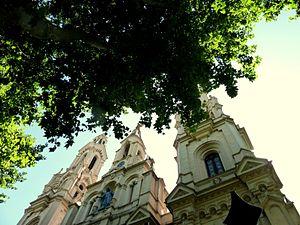
Barracas est un des quarante-huit quartiers de Buenos Aires.